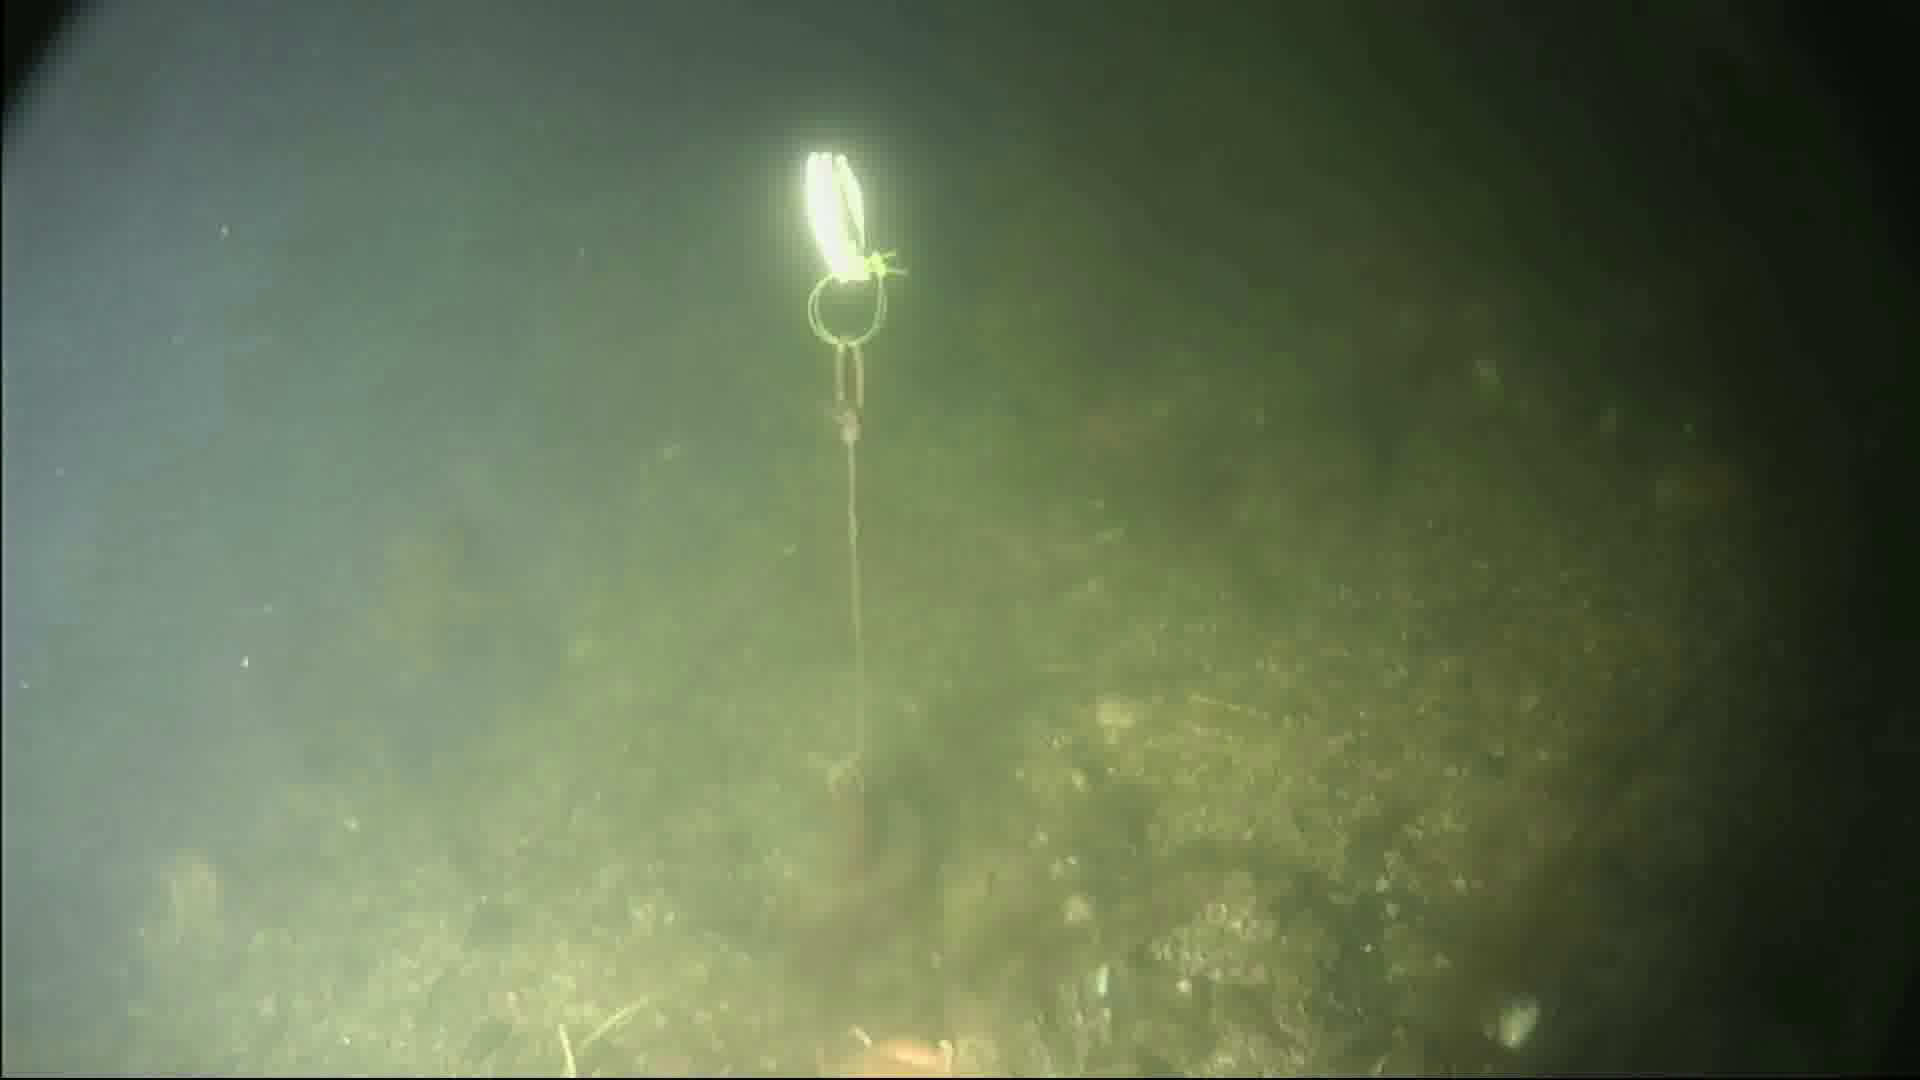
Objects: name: starfish